The Leeds Look

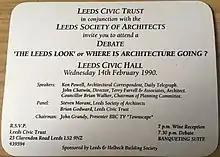
An invitation from The Leeds Civic Trust to a February 1990 event on "The Leeds Look".

In Leeds, the growth of the financial and business services sector from the mid-1980s onwards resulted in a boom in office developments in the city centre. Destruction of older buildings and insensitive development in the 1960s and 1970s caused the formation and development of Leeds Civic Trust, who successfully argued that the Leeds authority should endeavour to make new buildings be in keeping with the surroundings. Planning in Leeds changed from grand schemes sweeping away old buildings to what the city architect John Thorp described as "urban dentistry": removing old buildings which were not worth saving, filling in gaps, bridging and crowning. As many of the older industrial buildings were of brick with grey slate roofs, architects designed new ones in these traditional materials. Additions such as neo-historical detail of terracotta and stone associated with the city's Victorian and Edwardian eras were often approved by Leeds' planners. This style was intended to derive from Leeds’ Victorian heritage and provide visual coherence with older buildings, and was especially used in the city centre and in developments around the waterfront.